PH meter

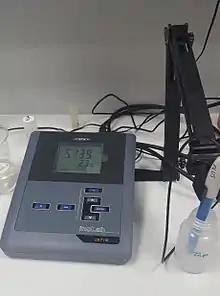
5.739 pH/Ion at 23 °C temperature shown on photo. pH 7110 pH meter manufactured by inoLab

The German Institute for Standardization publishes a standard for pH measurement using pH meters, DIN 19263.